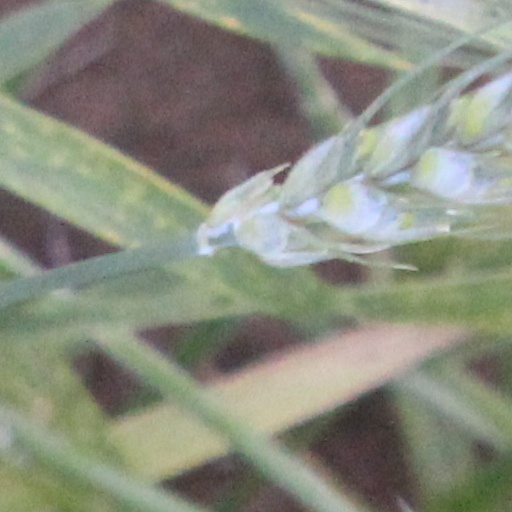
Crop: wheat